Question: Please indicate a possible affordance area of the apple that can be used for eating.
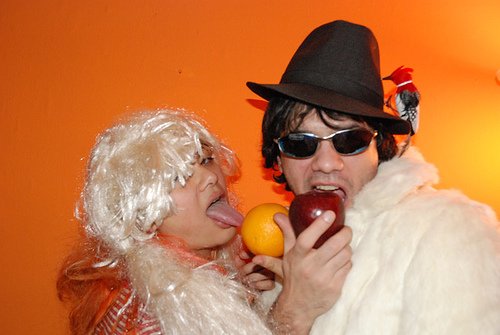
Answer: [239.5, 204.5, 293.5, 254.5]